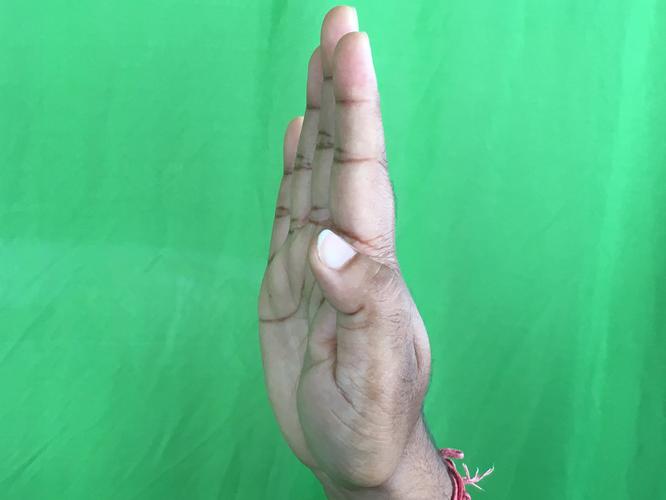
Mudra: Pathaka
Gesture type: single_hand